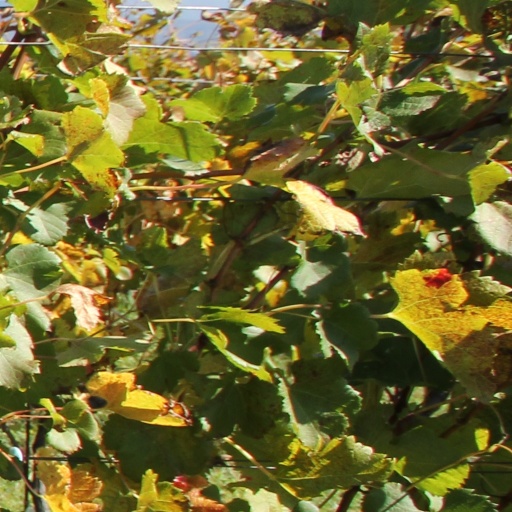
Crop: grape